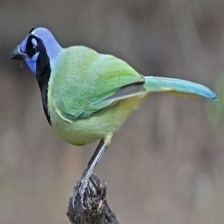
Species: GREEN JAY
Scientific name: CYANOCORAX YNCAS
ImageNet parent category: jay